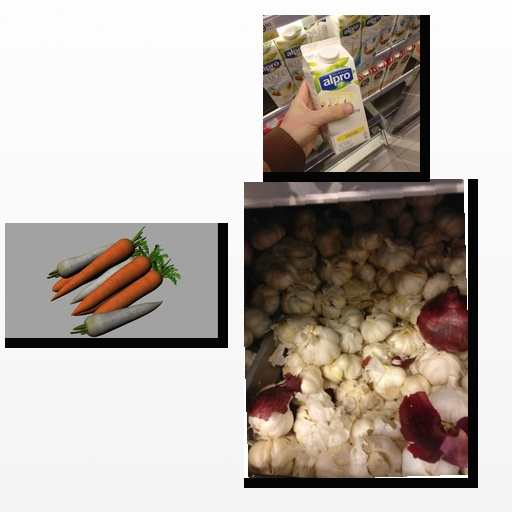
Food items: garlic, radish, soyghurt